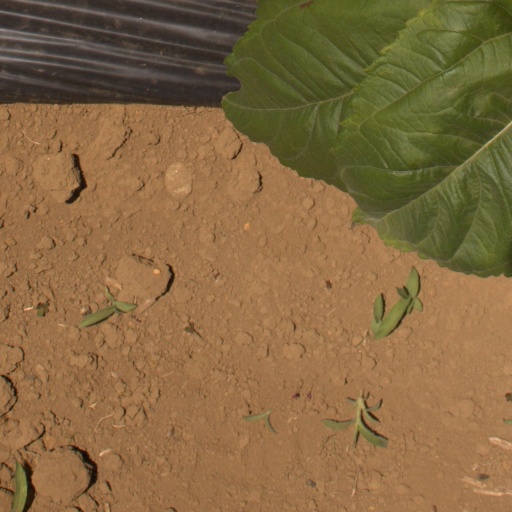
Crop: Jerusalem artichoke